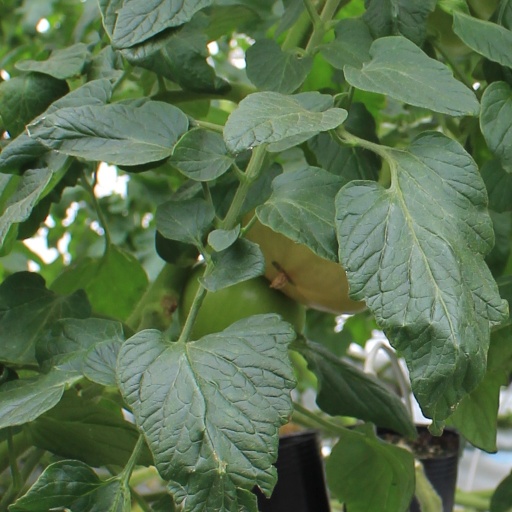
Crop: tomato